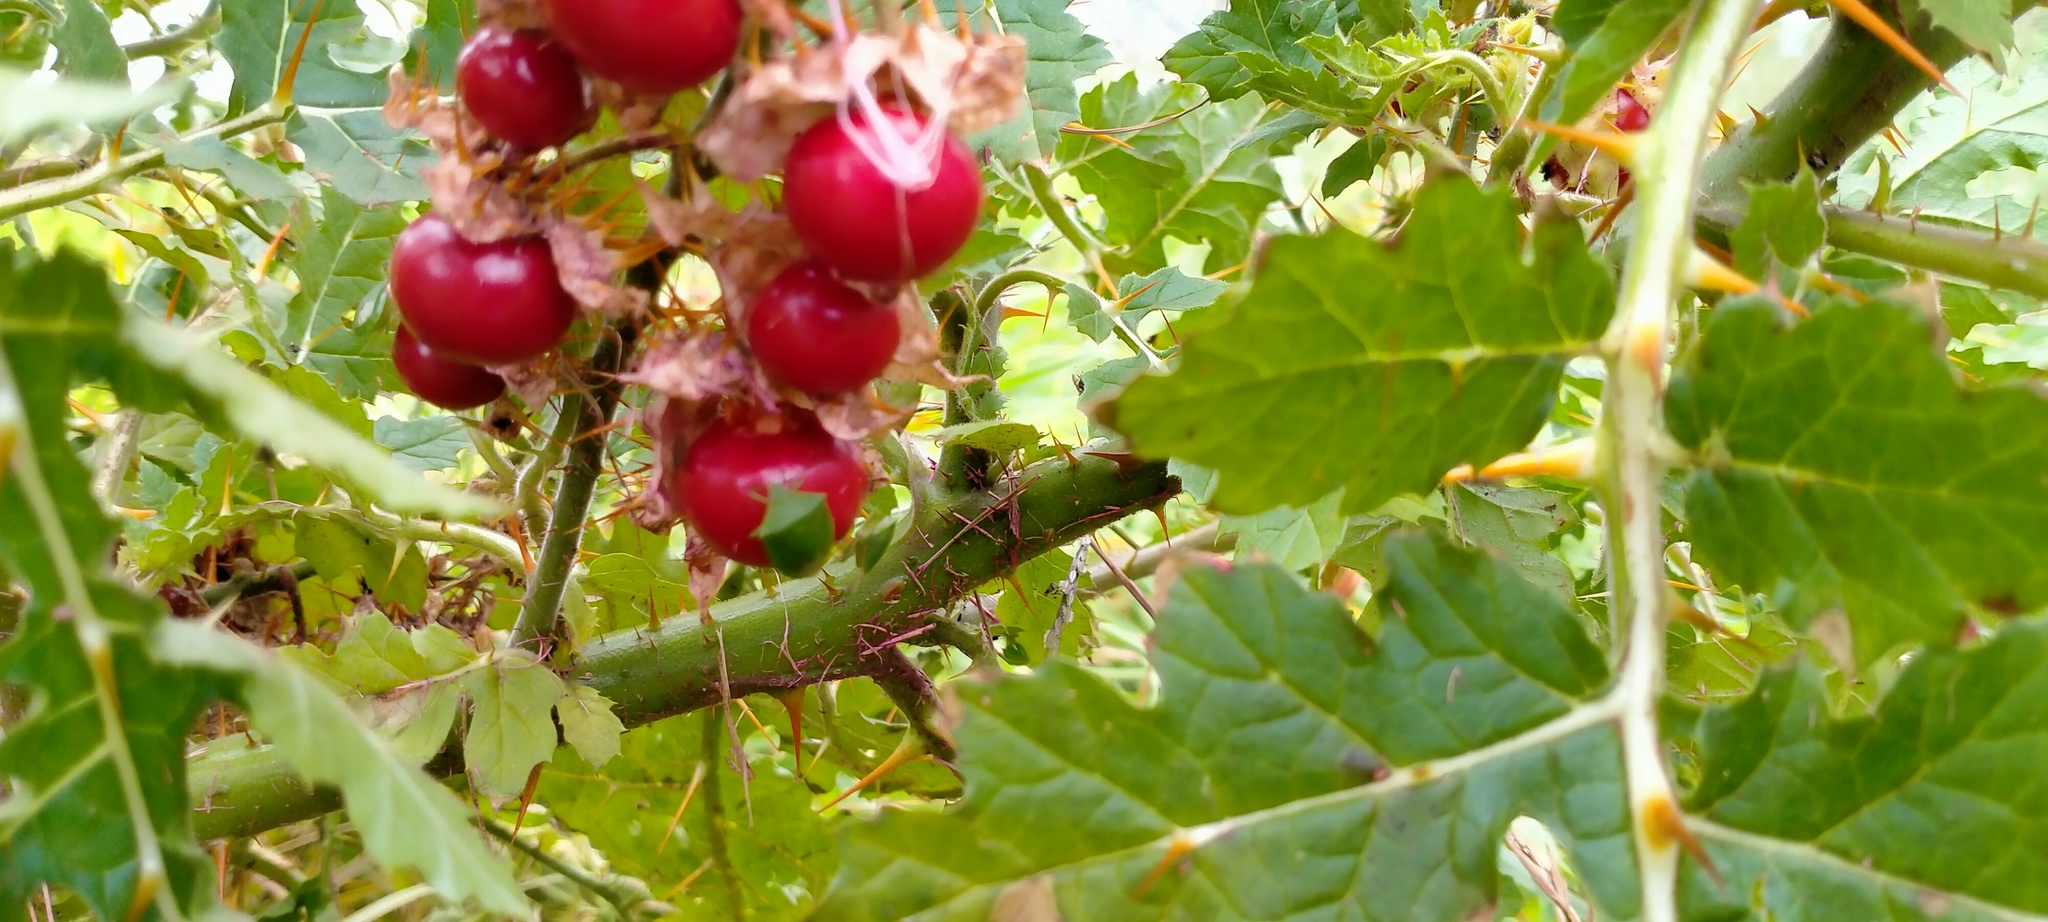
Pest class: stink_bug